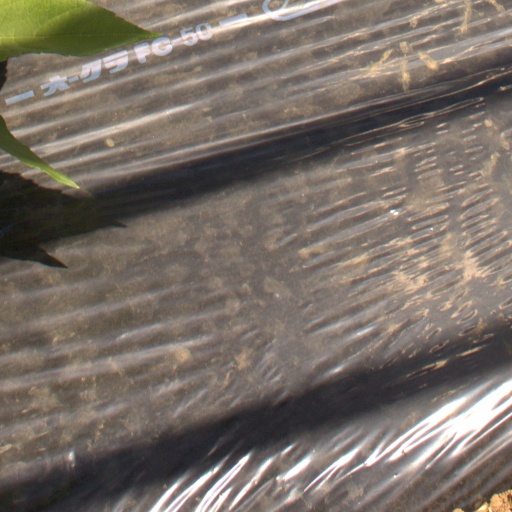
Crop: Jerusalem artichoke